65th Kurentovanje (2025)

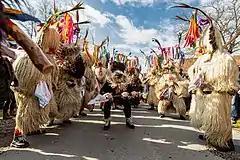
Kurent (Korant), the main figure

Zvonko Križaj (Prince Matevž Zoki II) wanted to revive an old tradition, when his father and neighbors first put on bells at Candlemas at midnight.